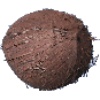
Label: cocos